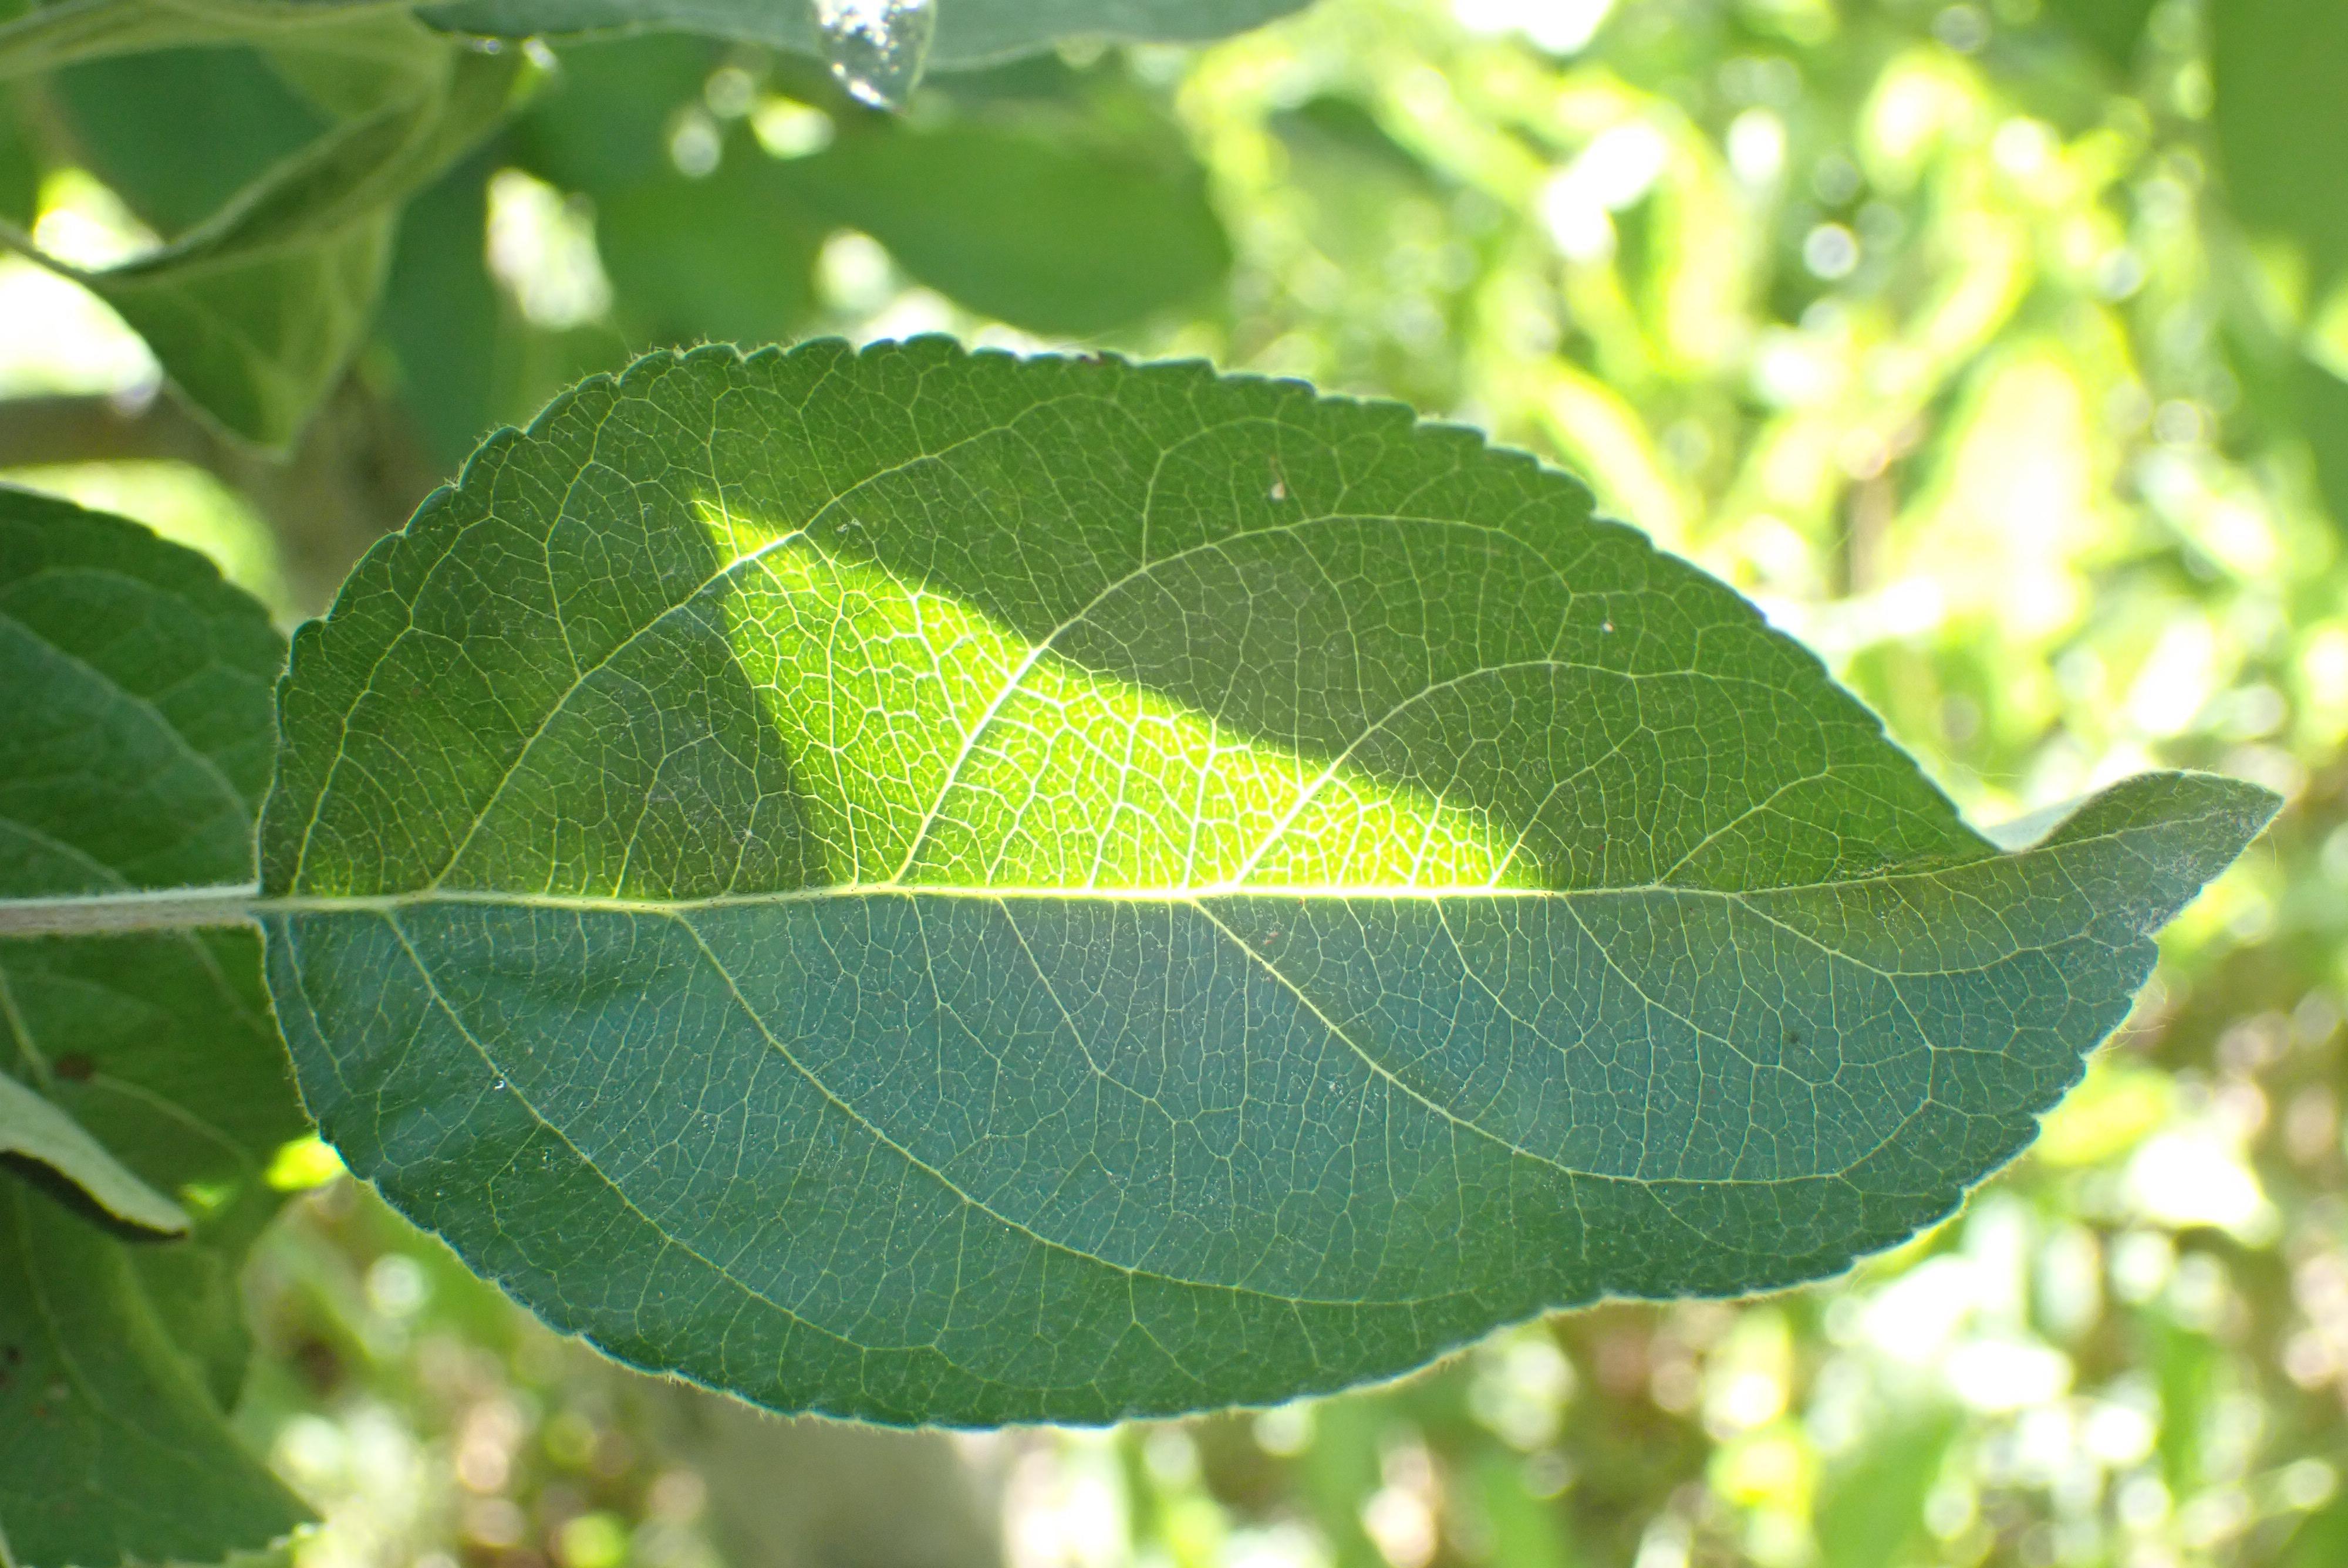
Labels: healthy